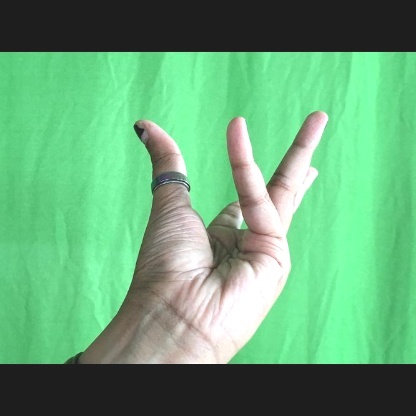
Mudra: Alapadmam